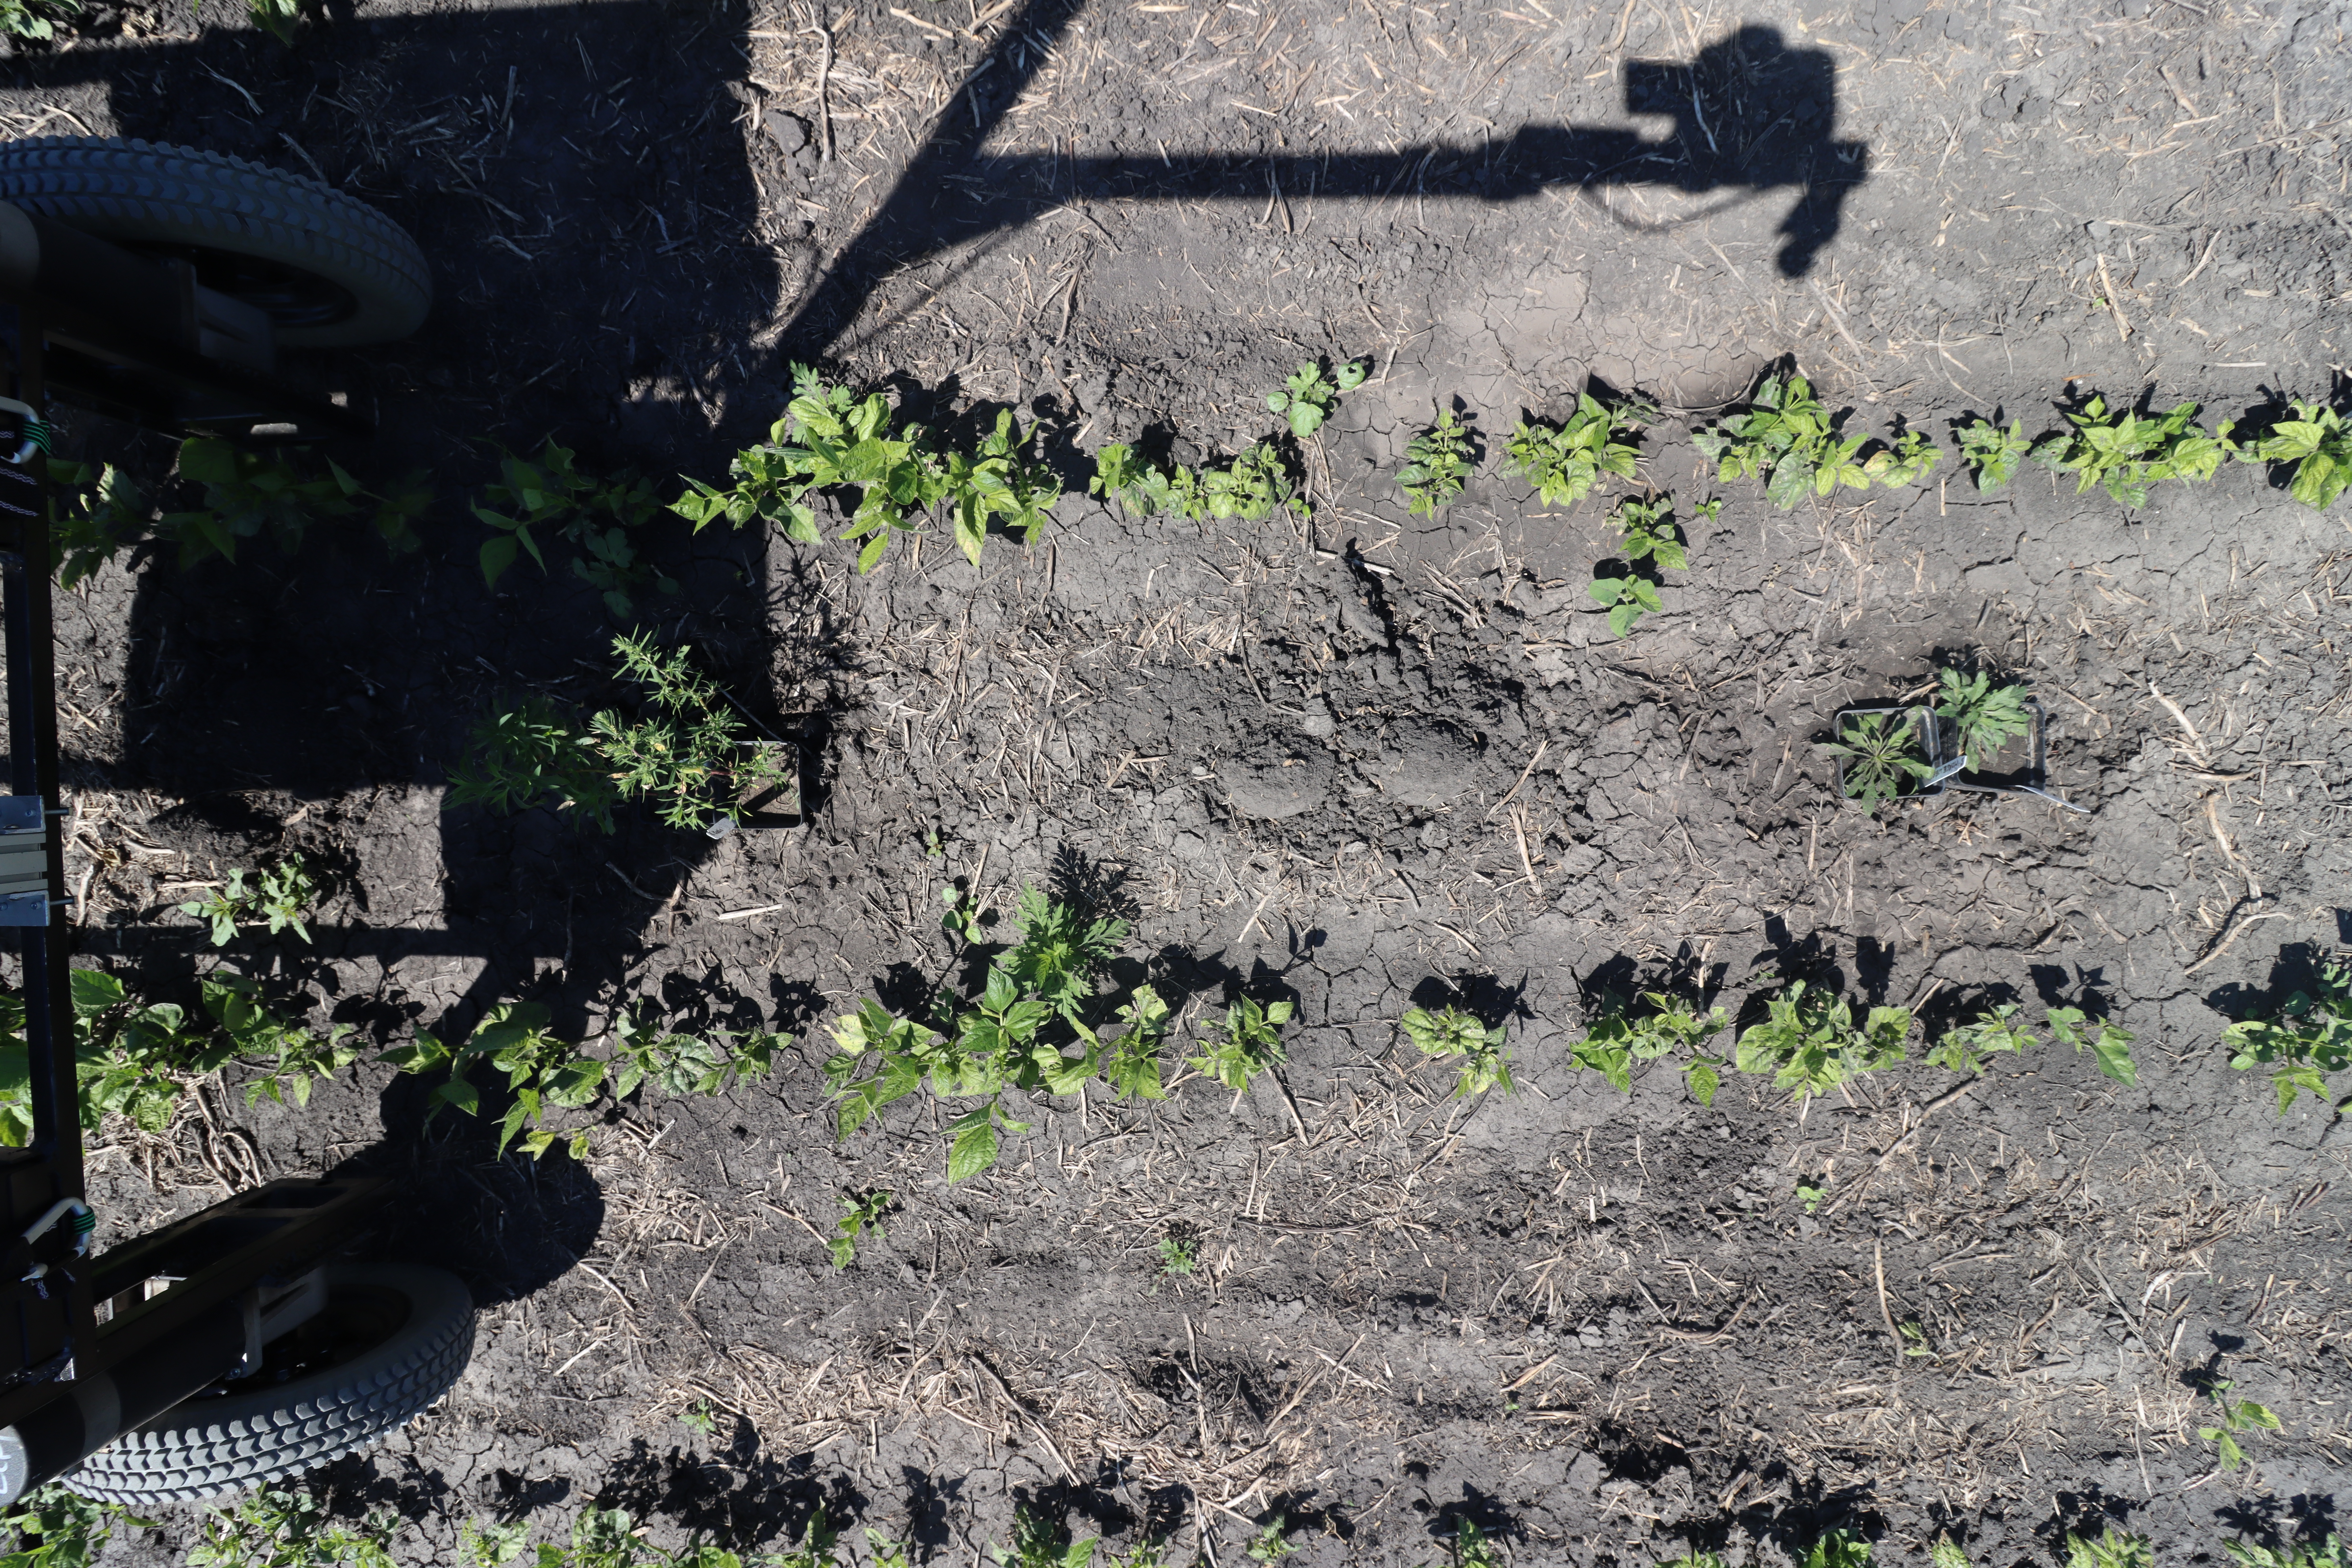
Crop: Black bean
Objects: Blackbean, Blackbean, Blackbean, Blackbean, Blackbean, Blackbean, Blackbean, Blackbean, Blackbean, Blackbean, Blackbean, Blackbean, Kochia, Horseweed, Blackbean, Horseweed, Blackbean, Blackbean, Blackbean, Soybean, Blackbean, Blackbean, Ragweed, Blackbean, Ragweed, Blackbean, Blackbean, Blackbean, Blackbean, Blackbean, Blackbean, Blackbean, Kochia, Blackbean, Blackbean, Blackbean